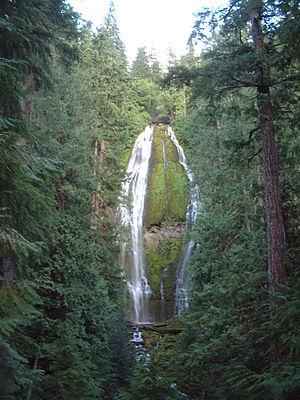
La réserve intégrale Three Sisters est une zone restée à l'état sauvage et protégée dans la Chaîne des Cascades, dans la forêt nationale de Willamette et la forêt nationale de Deschutes, dans l'Oregon.